Sathonay

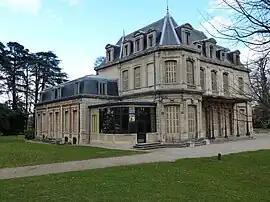
The castle of Bernis, in Sathonay-Village

Sathonay is a former commune of the Ain department in France. It was divided into two new communes in 1908: Sathonay-Camp and Sathonay-Village. Since 1968, these communes are not part of Ain any longer, but are part of the Rhône department.